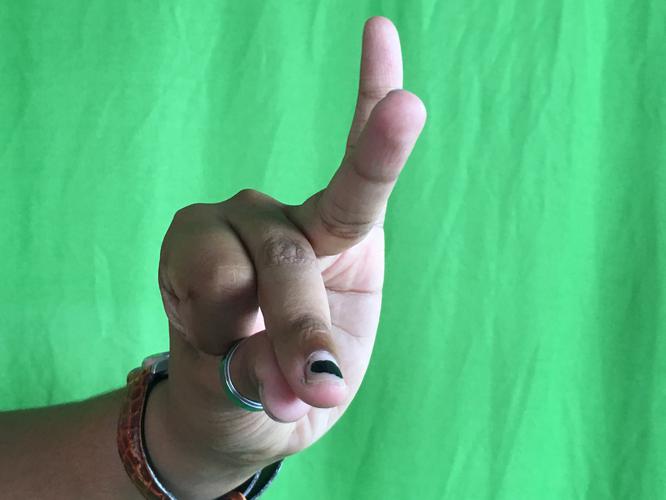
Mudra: Bramaram
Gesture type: single_hand